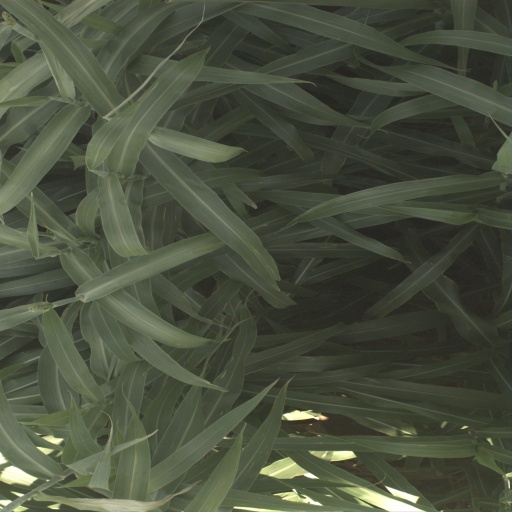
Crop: sorghum